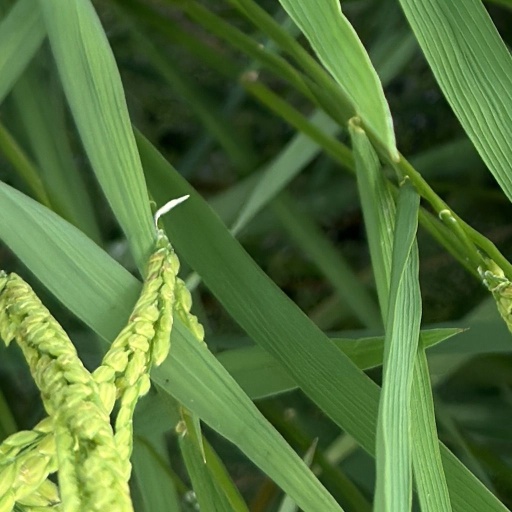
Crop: rice